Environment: real
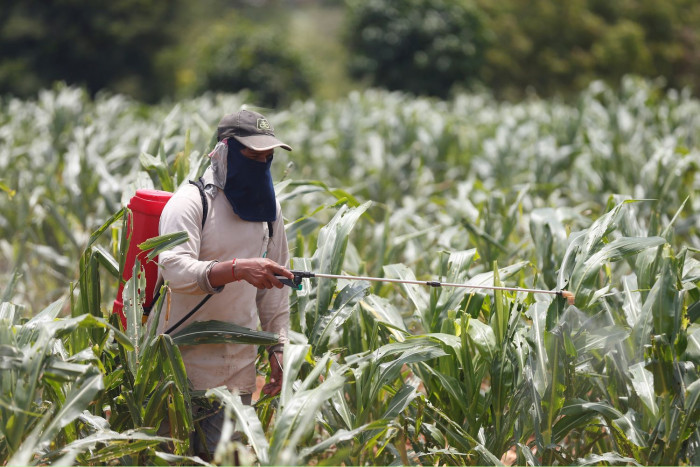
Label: fall_armyworm